Bowron Lake Provincial Park

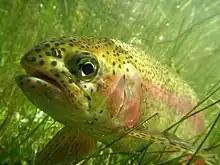
Rainbow Trout are one of the lake fish commonly caught in Bowron Lake Provincial Park.

Having started as a game reserve, the park is frequented by a diverse selection of animals. Moose are very common in the aquatic environments around the lakes, and mule deer are often seen in the area around Unna Lake in particular. Other large mammals such as mountain goats and caribou inhabit the park's alpine regions. The park's population of smaller mammals include semiaquatic mammals like beaver, muskrat, and river otter, as well as members of the weasel family including mink, fisher, marten, stoat, least weasel, and long-tailed weasel. Small land-dwelling mammals in the park include various voles and mice, foxes, hares, coyotes, porcupines, skunks, and squirrels.